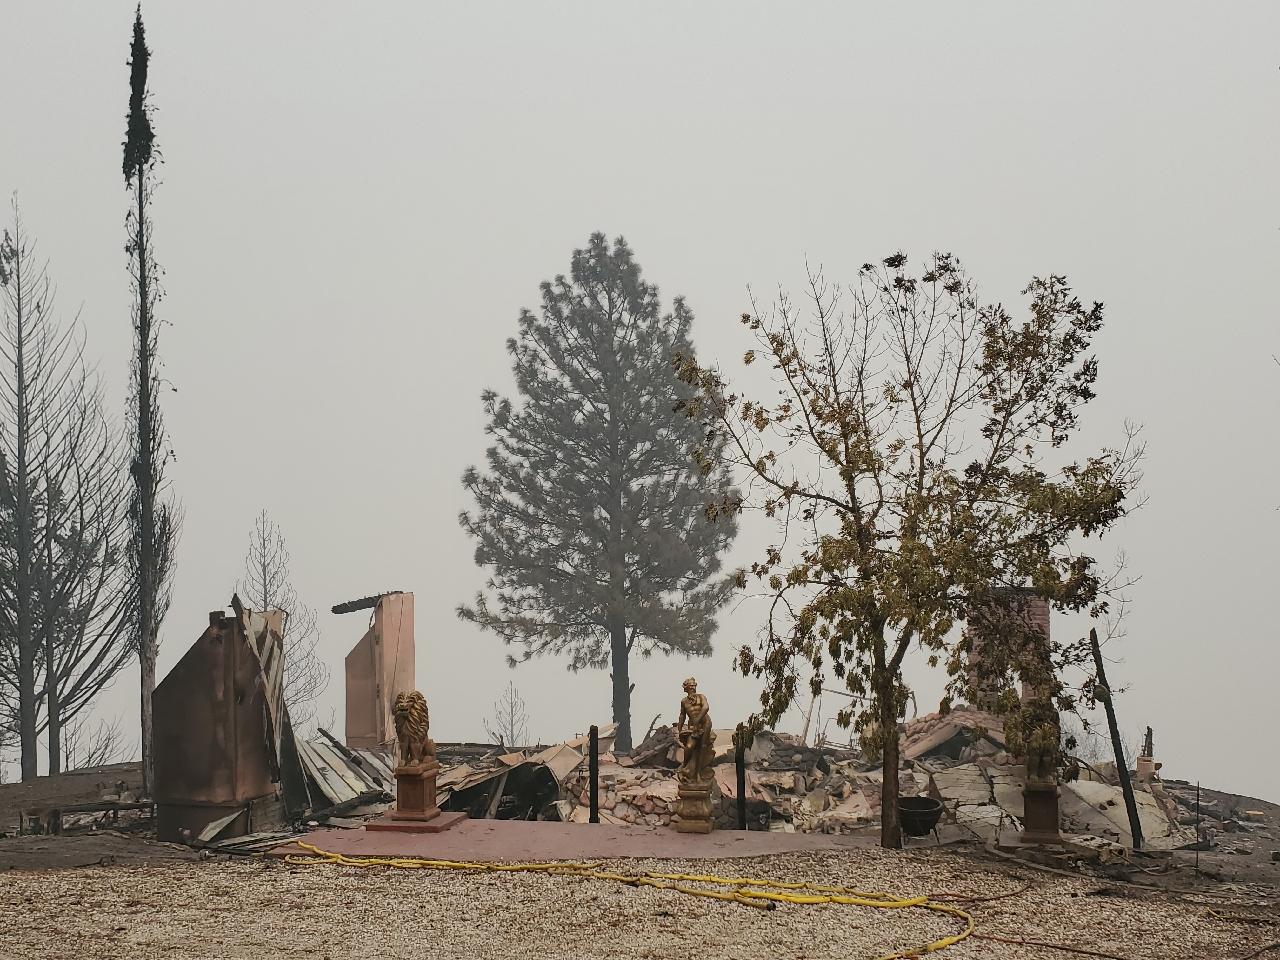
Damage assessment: destroyed